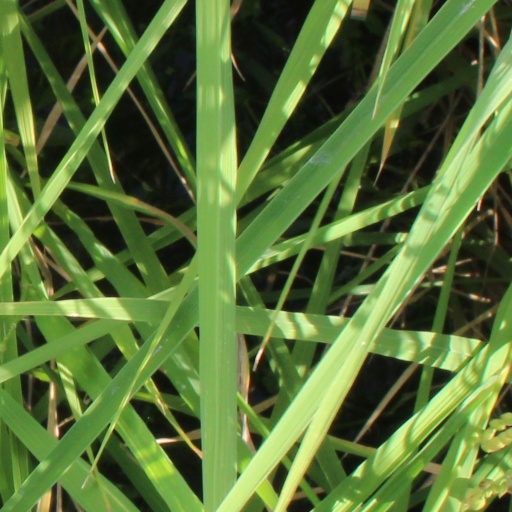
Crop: rice